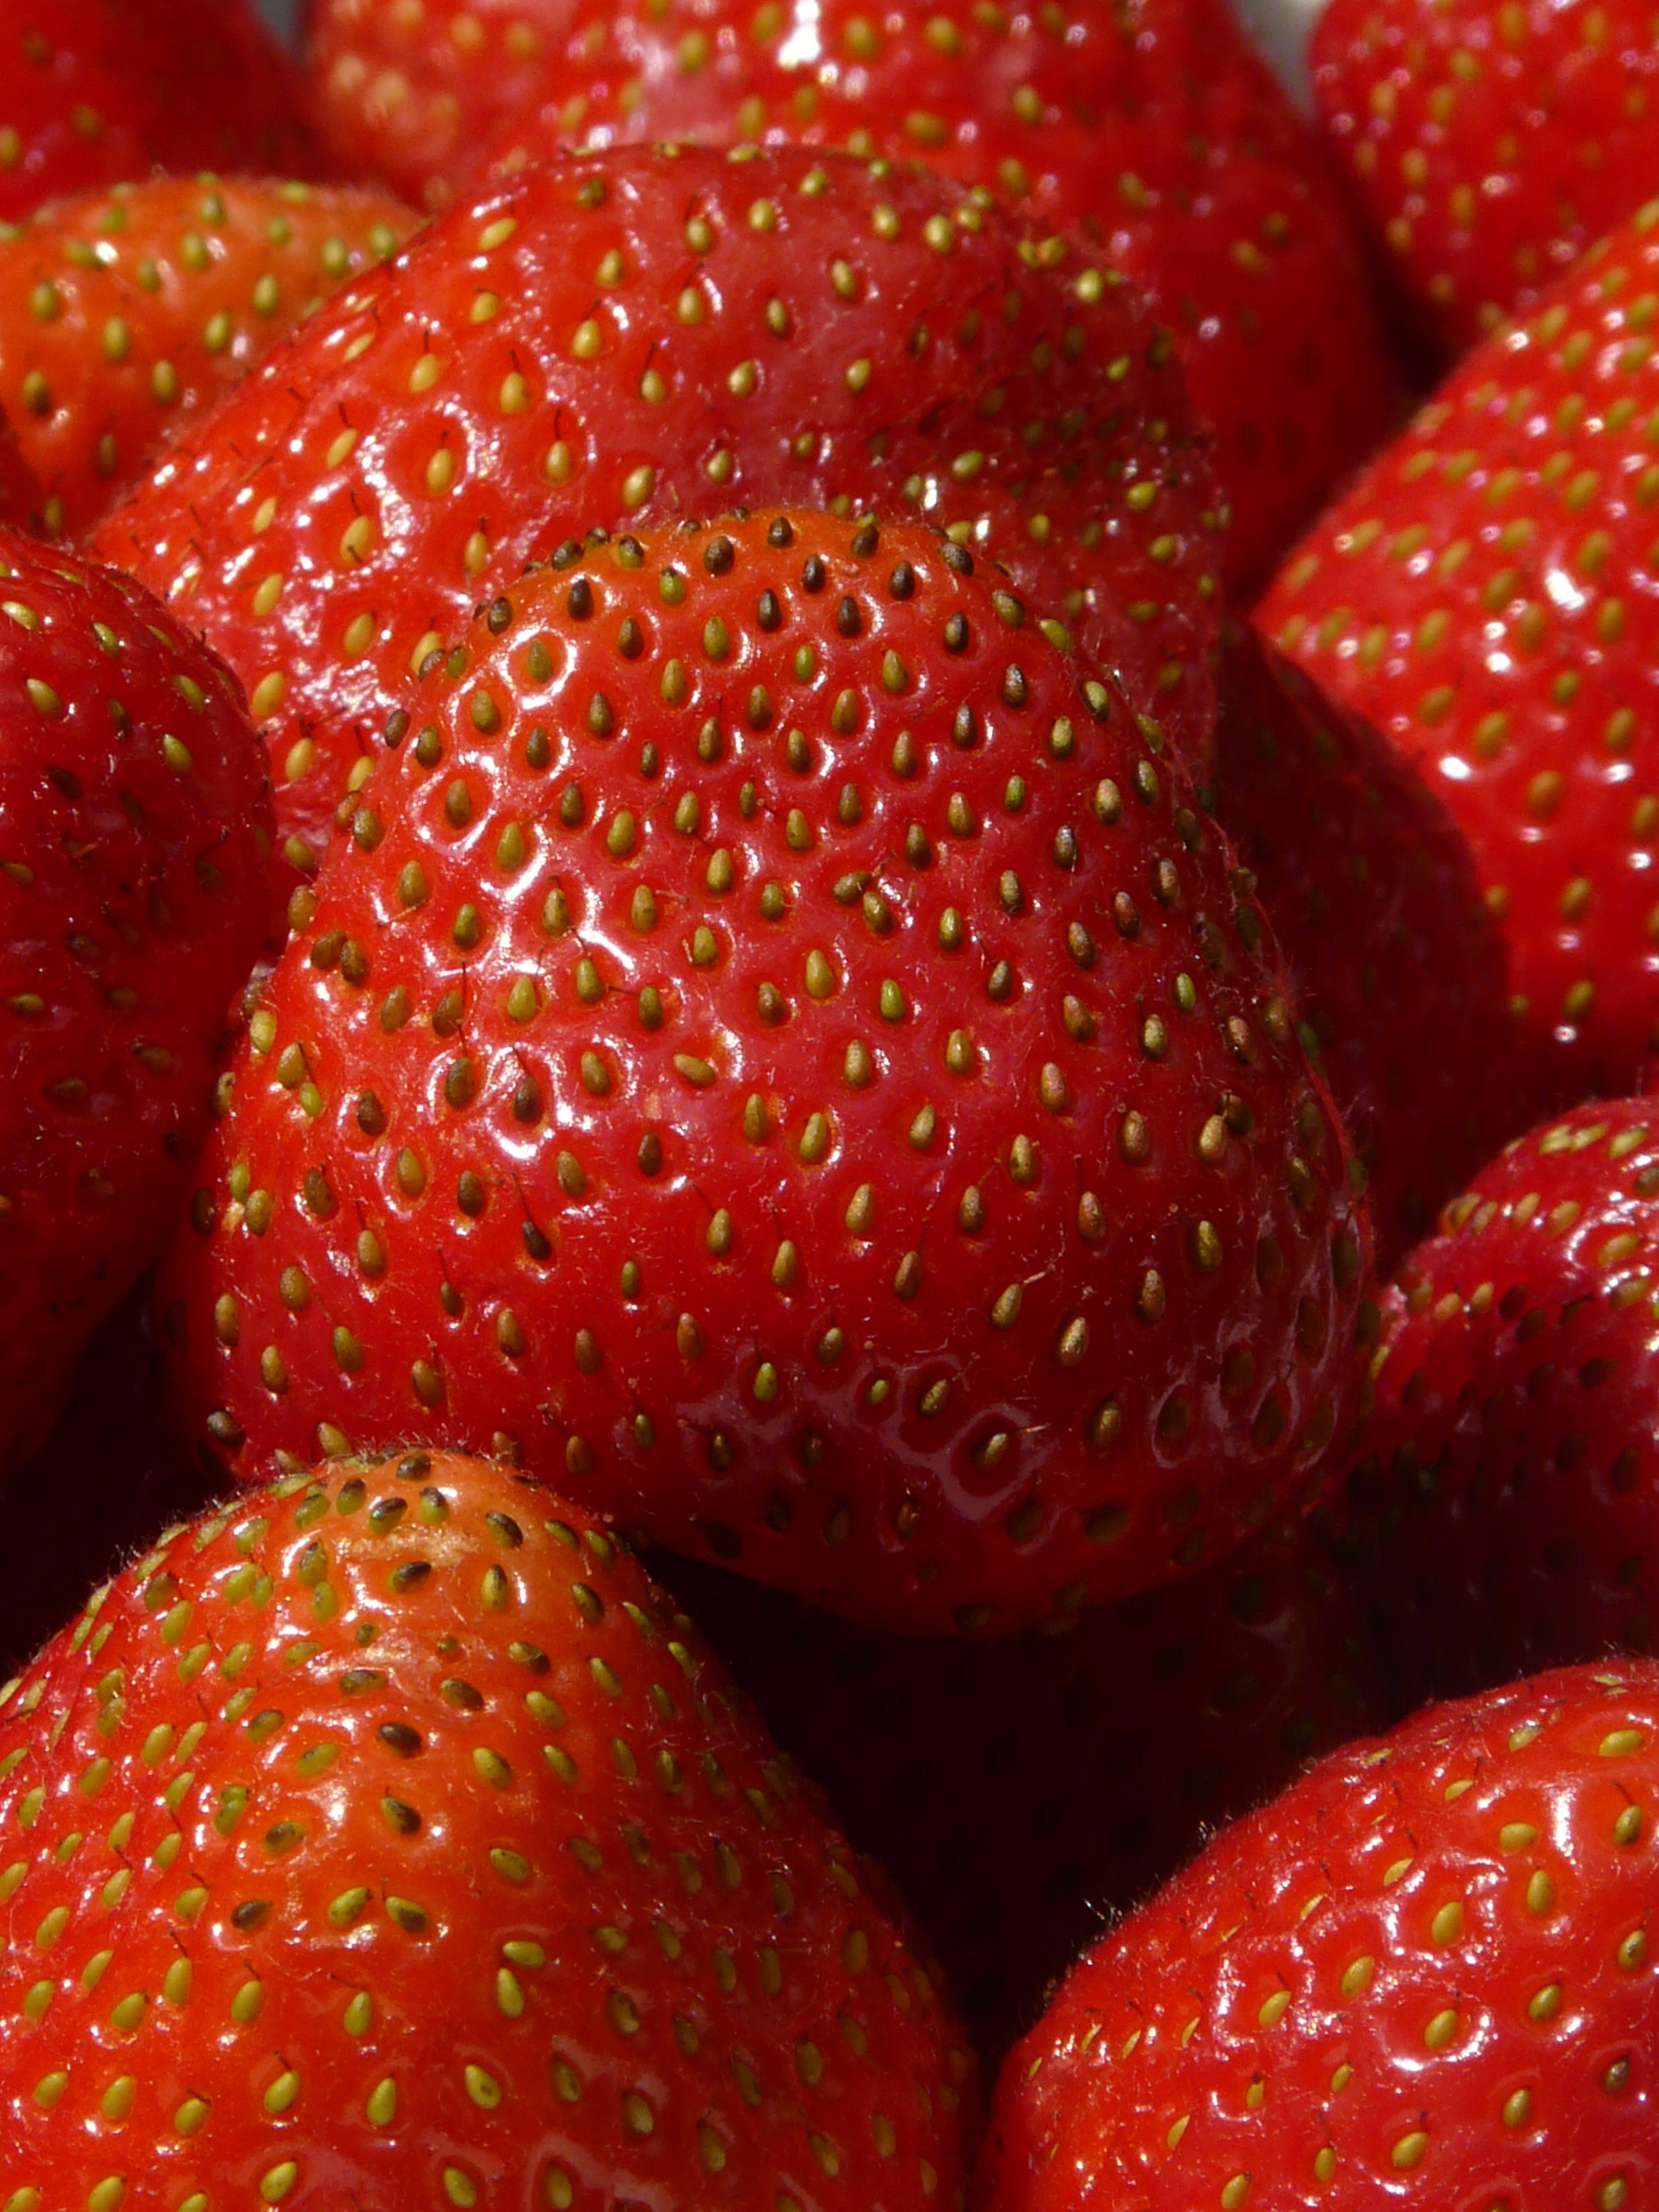
plant, fruit, sweet, food, red, produce, delicious, strawberry, berries, fruits, strawberries, fruity, fragaria, collective nut fruit, garden strawberry